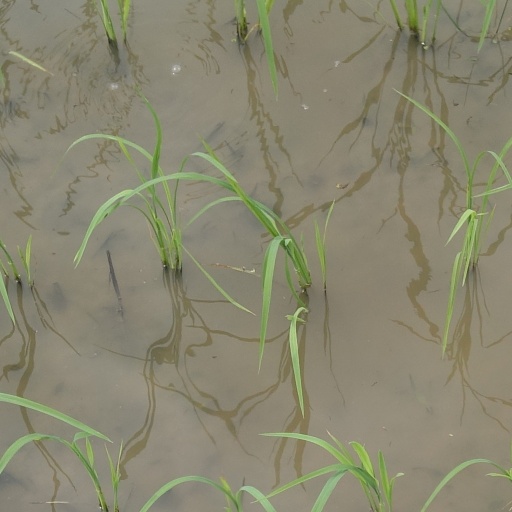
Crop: rice